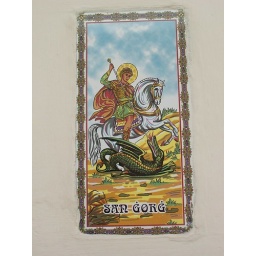
St George on a house wall in Gozo2